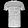
Label: T - shirt / top